Richard Berg's Review of Games

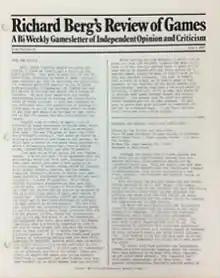
Cover of Vol. 1 #19 (June 3, 1981)

Richard Berg's Review of Games was a wargaming review magazine edited by Richard Berg and first published in 1980 by Simulations Publications, Inc. (SPI).